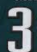
Number: 3